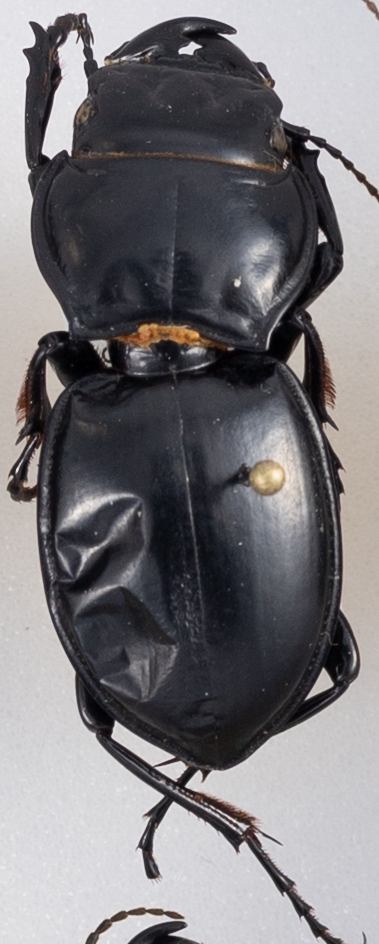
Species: Pasimachus californicus
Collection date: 2015-06-09
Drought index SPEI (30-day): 1.13
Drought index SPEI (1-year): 0.39
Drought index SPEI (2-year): -1.01